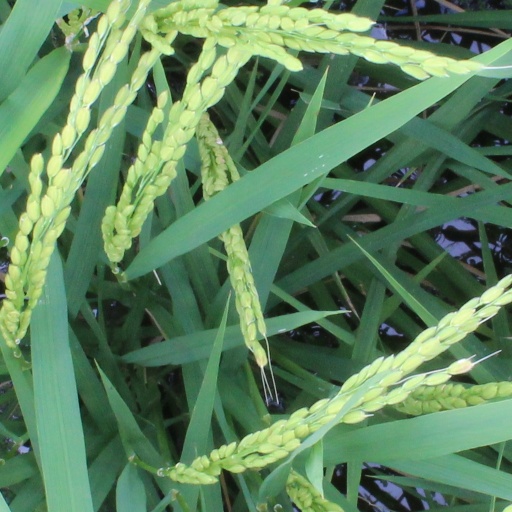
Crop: rice